Nick Drake

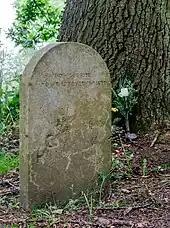

Drake returned to England in 1967 and moved into his sister's flat in Hampstead, London. That October, he enrolled at Cambridge to begin his studies in English literature. His tutors found him bright but unenthusiastic and unwilling to apply himself. One of his biographers, Trevor Dann, notes that he had difficulty connecting with staff and fellow students, and that matriculation photographs from this time portray a sullen young man. Cambridge placed emphasis on its rugby and cricket teams, but Drake had lost interest in sport, preferring to stay in his college room smoking cannabis and playing music. According to fellow student Brian Wells, "They were the rugger buggers and we were the cool people smoking dope."